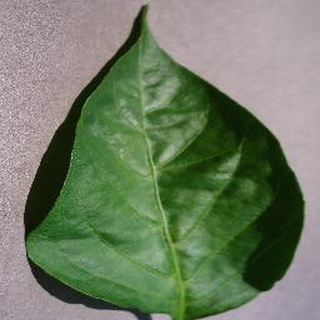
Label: healthy_bell_pepper